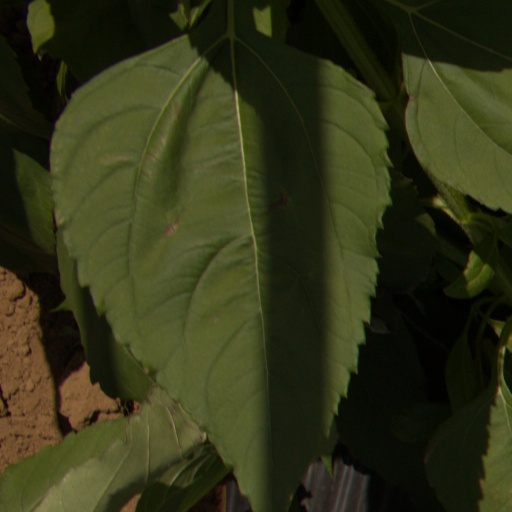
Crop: Jerusalem artichoke